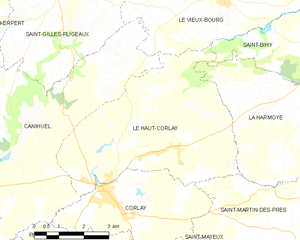
Le Haut-Corlay [lə o kɔʁlɛ] est une commune française située dans le département des Côtes-d'Armor en région Bretagne.